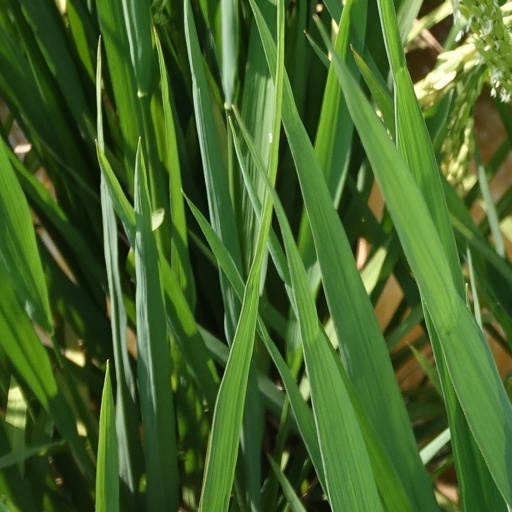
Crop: rice